Battle of Ka-san

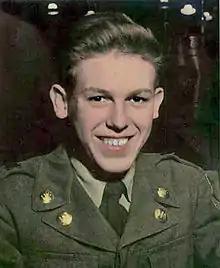
US Private First Class Melvin Brown, killed at Ka-san, who would later receive the Medal of Honor for his actions there

At 13:30 Gay ordered the 8th Cavalry Regiment to withdraw its men off Ka-san. Gay believed he had insufficient forces to secure and hold it and that the KPA had insufficient ammunition to exploit its possession as an observation point for directing artillery and mortar fire. However, Holley could not reach anyone in D Company, 8th Engineer Combat Battalion.